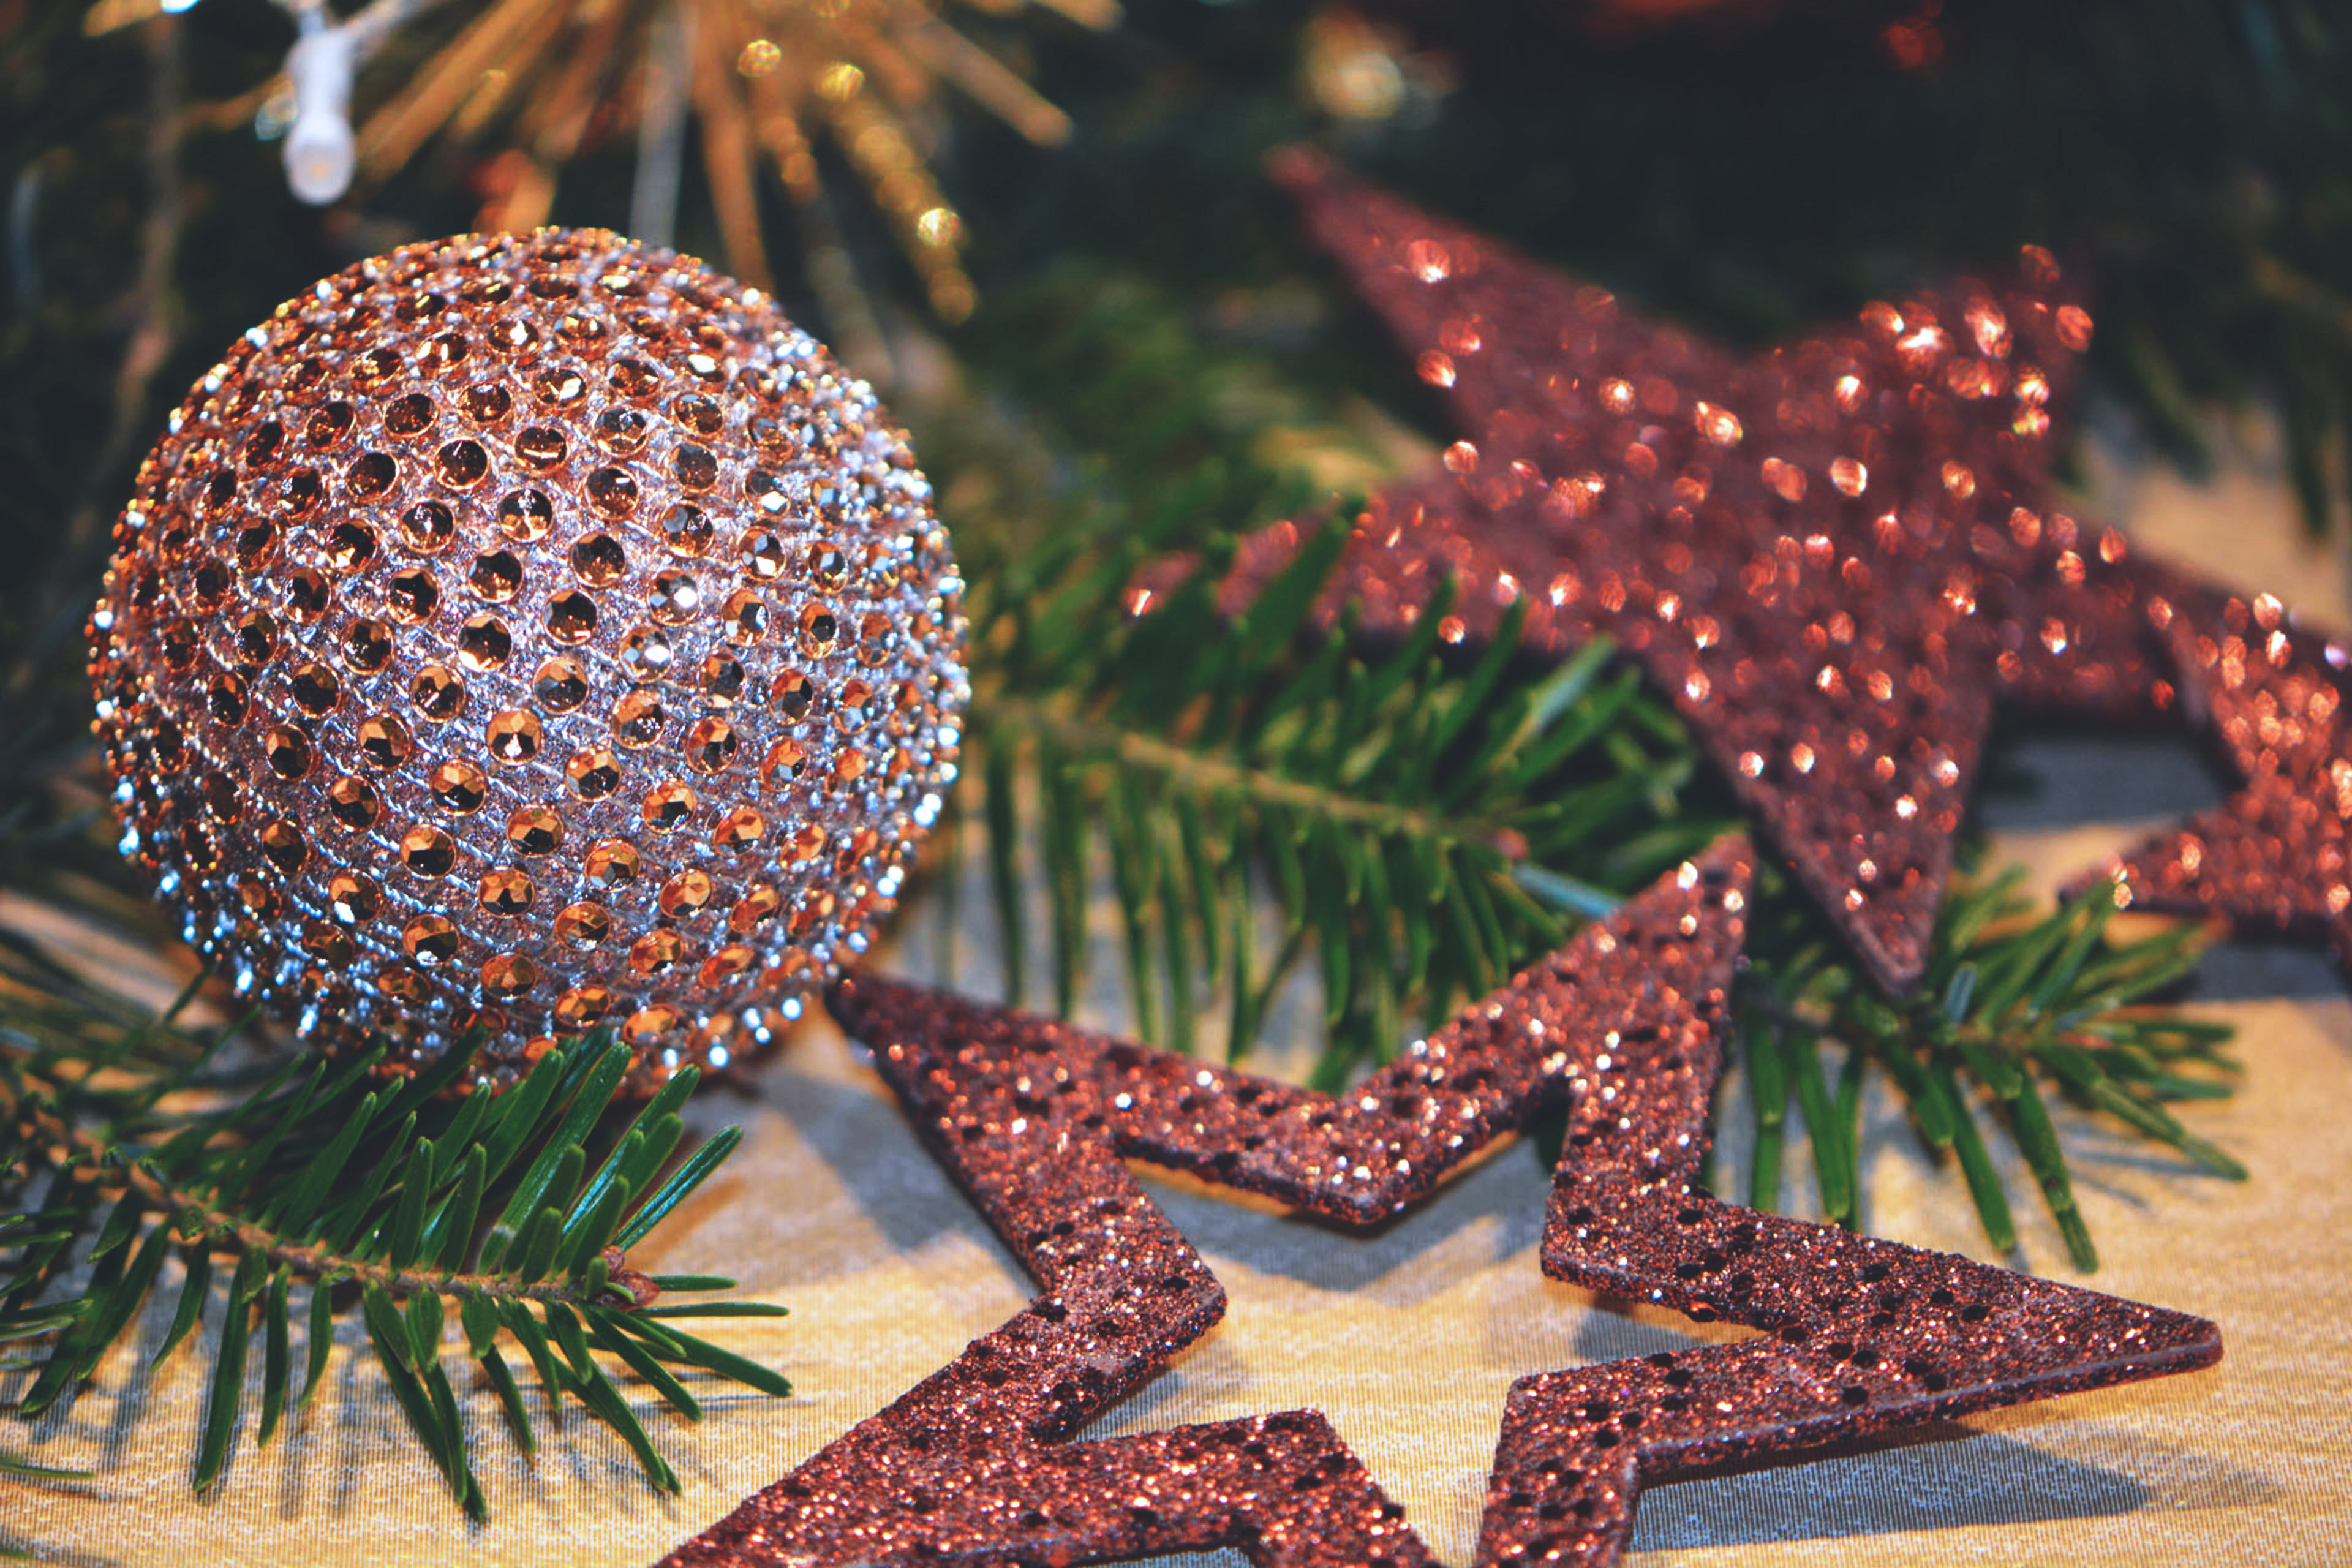
christmas ornament, tree, christmas decoration, fir, pine, woody plant, branch, ornament, pine family, conifer, christmas, christmas lights, interior design, Holiday ornament, plant, spruce, glitter, metal, christmas tree, christmas eve